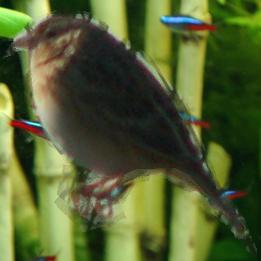
Bird species: Grasshopper_Sparrow
Bird type: landbird
Background: land